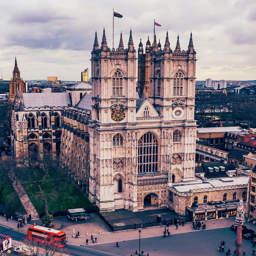
gothic structure is on every tourist 's list but there are extra fees to visit certain tombs .